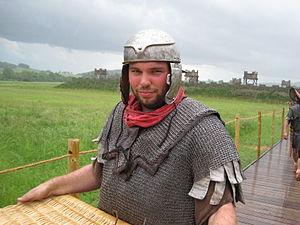
Muséoparc d'Alésia
Le MuséoParc Alésia est un projet de site constitué de deux musées et d'un parc de 7 000 hectares sur les thèmes de « l'histoire du siège d'Alésia en -52 » et du « mythe de la fondation de la nation française » inauguré en 2012 à Alésia près d'Alise-Sainte-Reine en Côte-d'Or en Bourgogne-Franche-Comté.